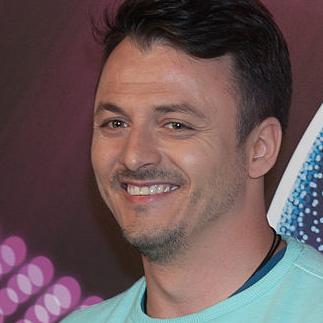
Age: 31